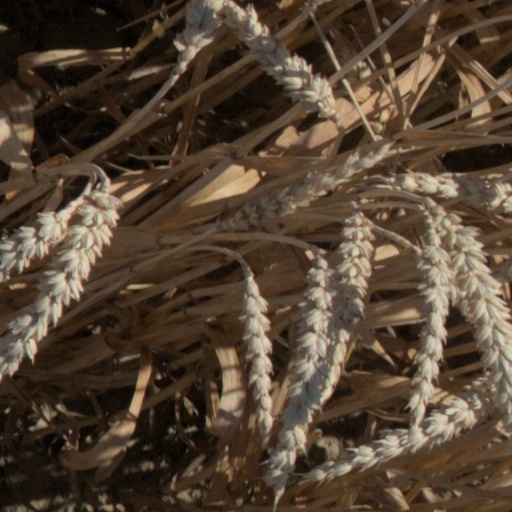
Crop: wheat